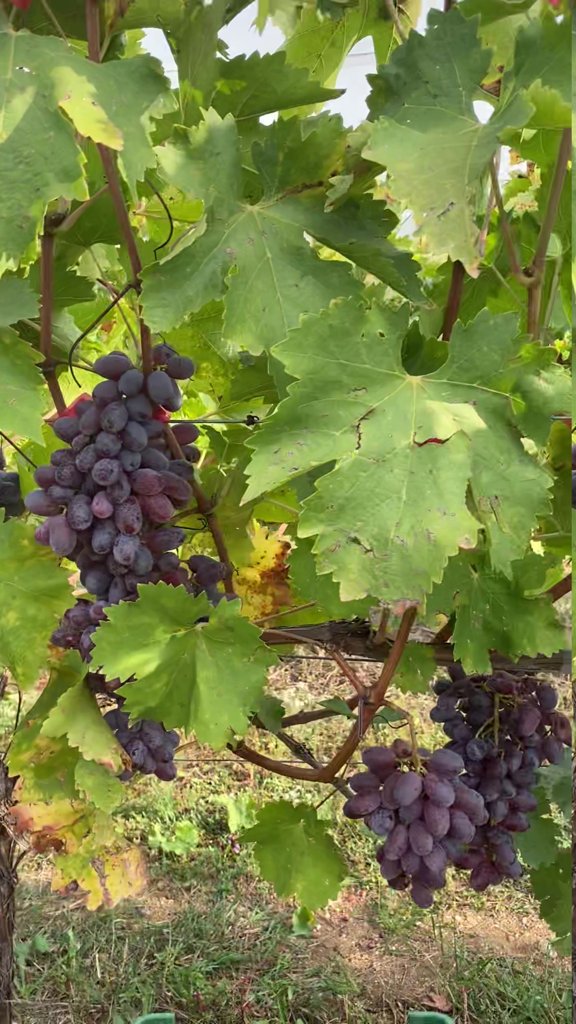
Berries visible: 118
Grape clusters: 4